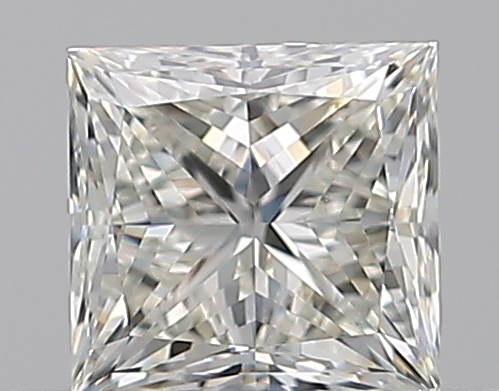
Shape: princess
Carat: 0.5
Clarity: VS2
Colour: K
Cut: EX
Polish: EX
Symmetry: VG
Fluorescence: N
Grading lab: GIA
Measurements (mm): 4.33 x 4.21 x 3.07